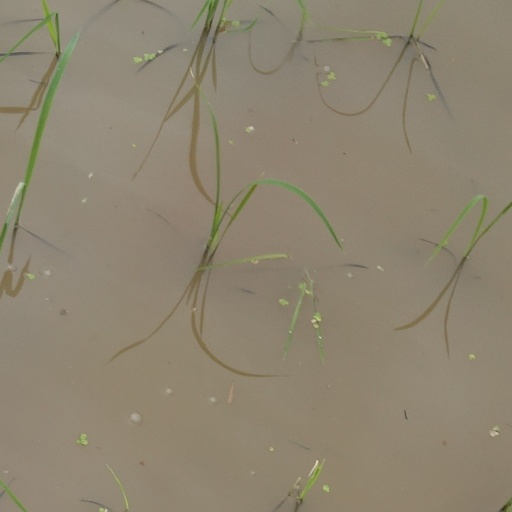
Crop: rice